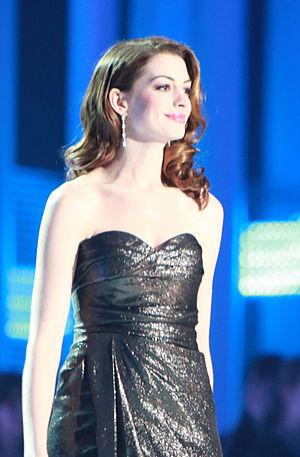
Un jour est un drame américain réalisé par Lone Scherfig, sorti en 2011. Il est adapté du roman Un jour de David Nicholls.